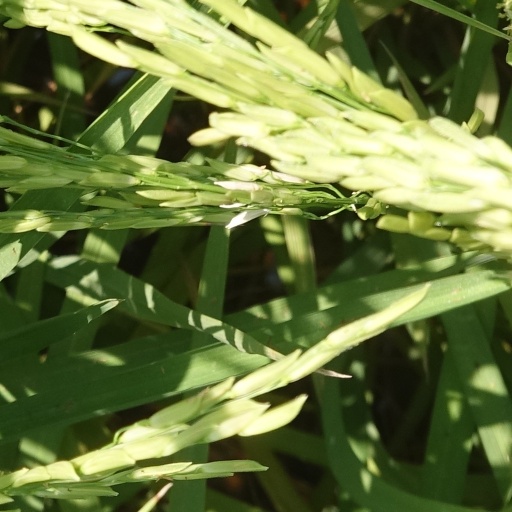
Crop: rice